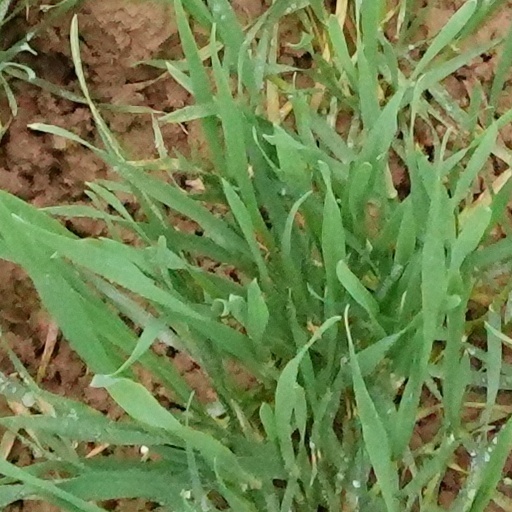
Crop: wheat